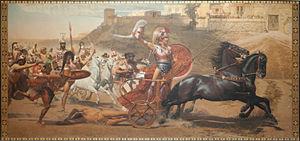
Franz Josef Karl Matsch est un artiste peintre, décorateur et sculpteur autrichien, connu pour sa collaboration avec Ernst et Gustav Klimt.